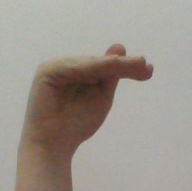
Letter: khaa